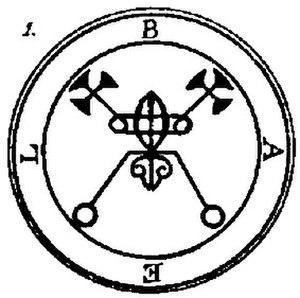
Le sceau de Baal
Baal ou Baël est un démon issu des croyances de la goétie, science occulte de l'invocation d'entités démoniaques. Il est parfois confondu avec Baal.